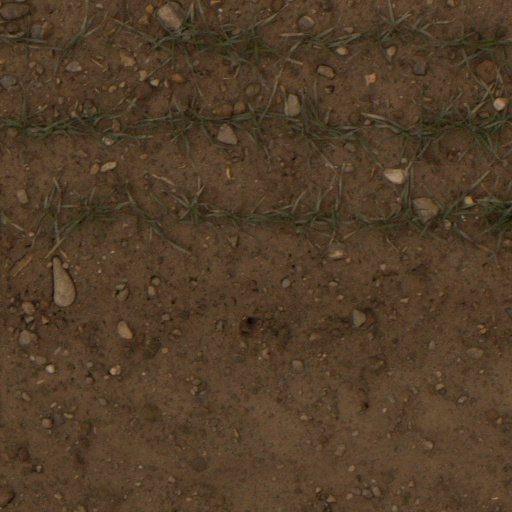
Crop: wheat